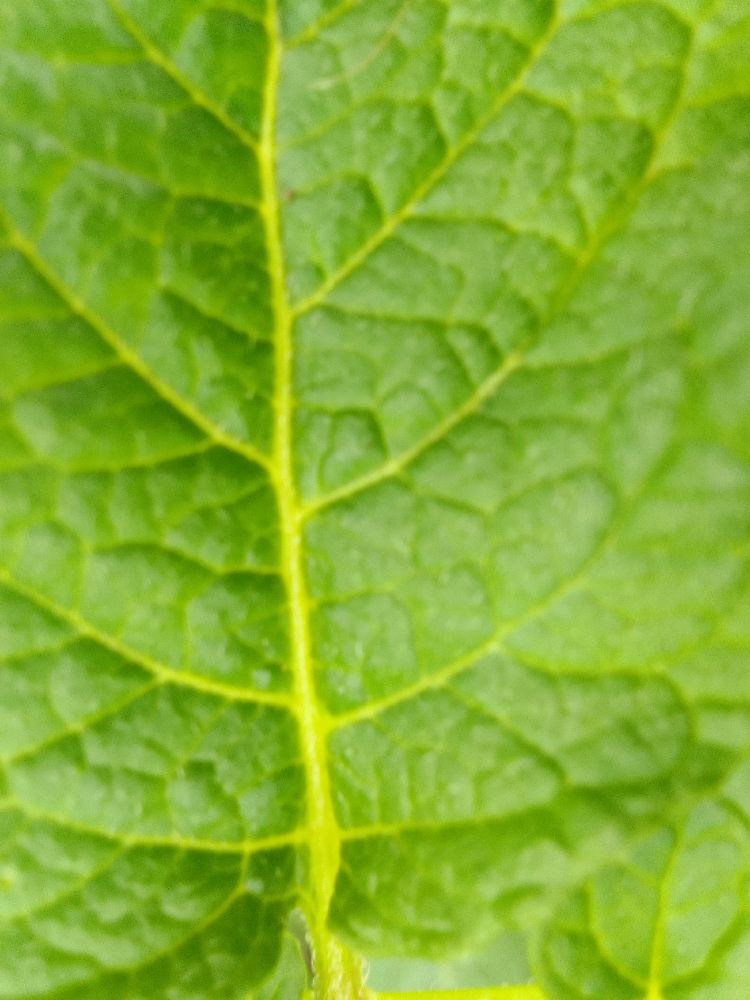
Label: Healthy